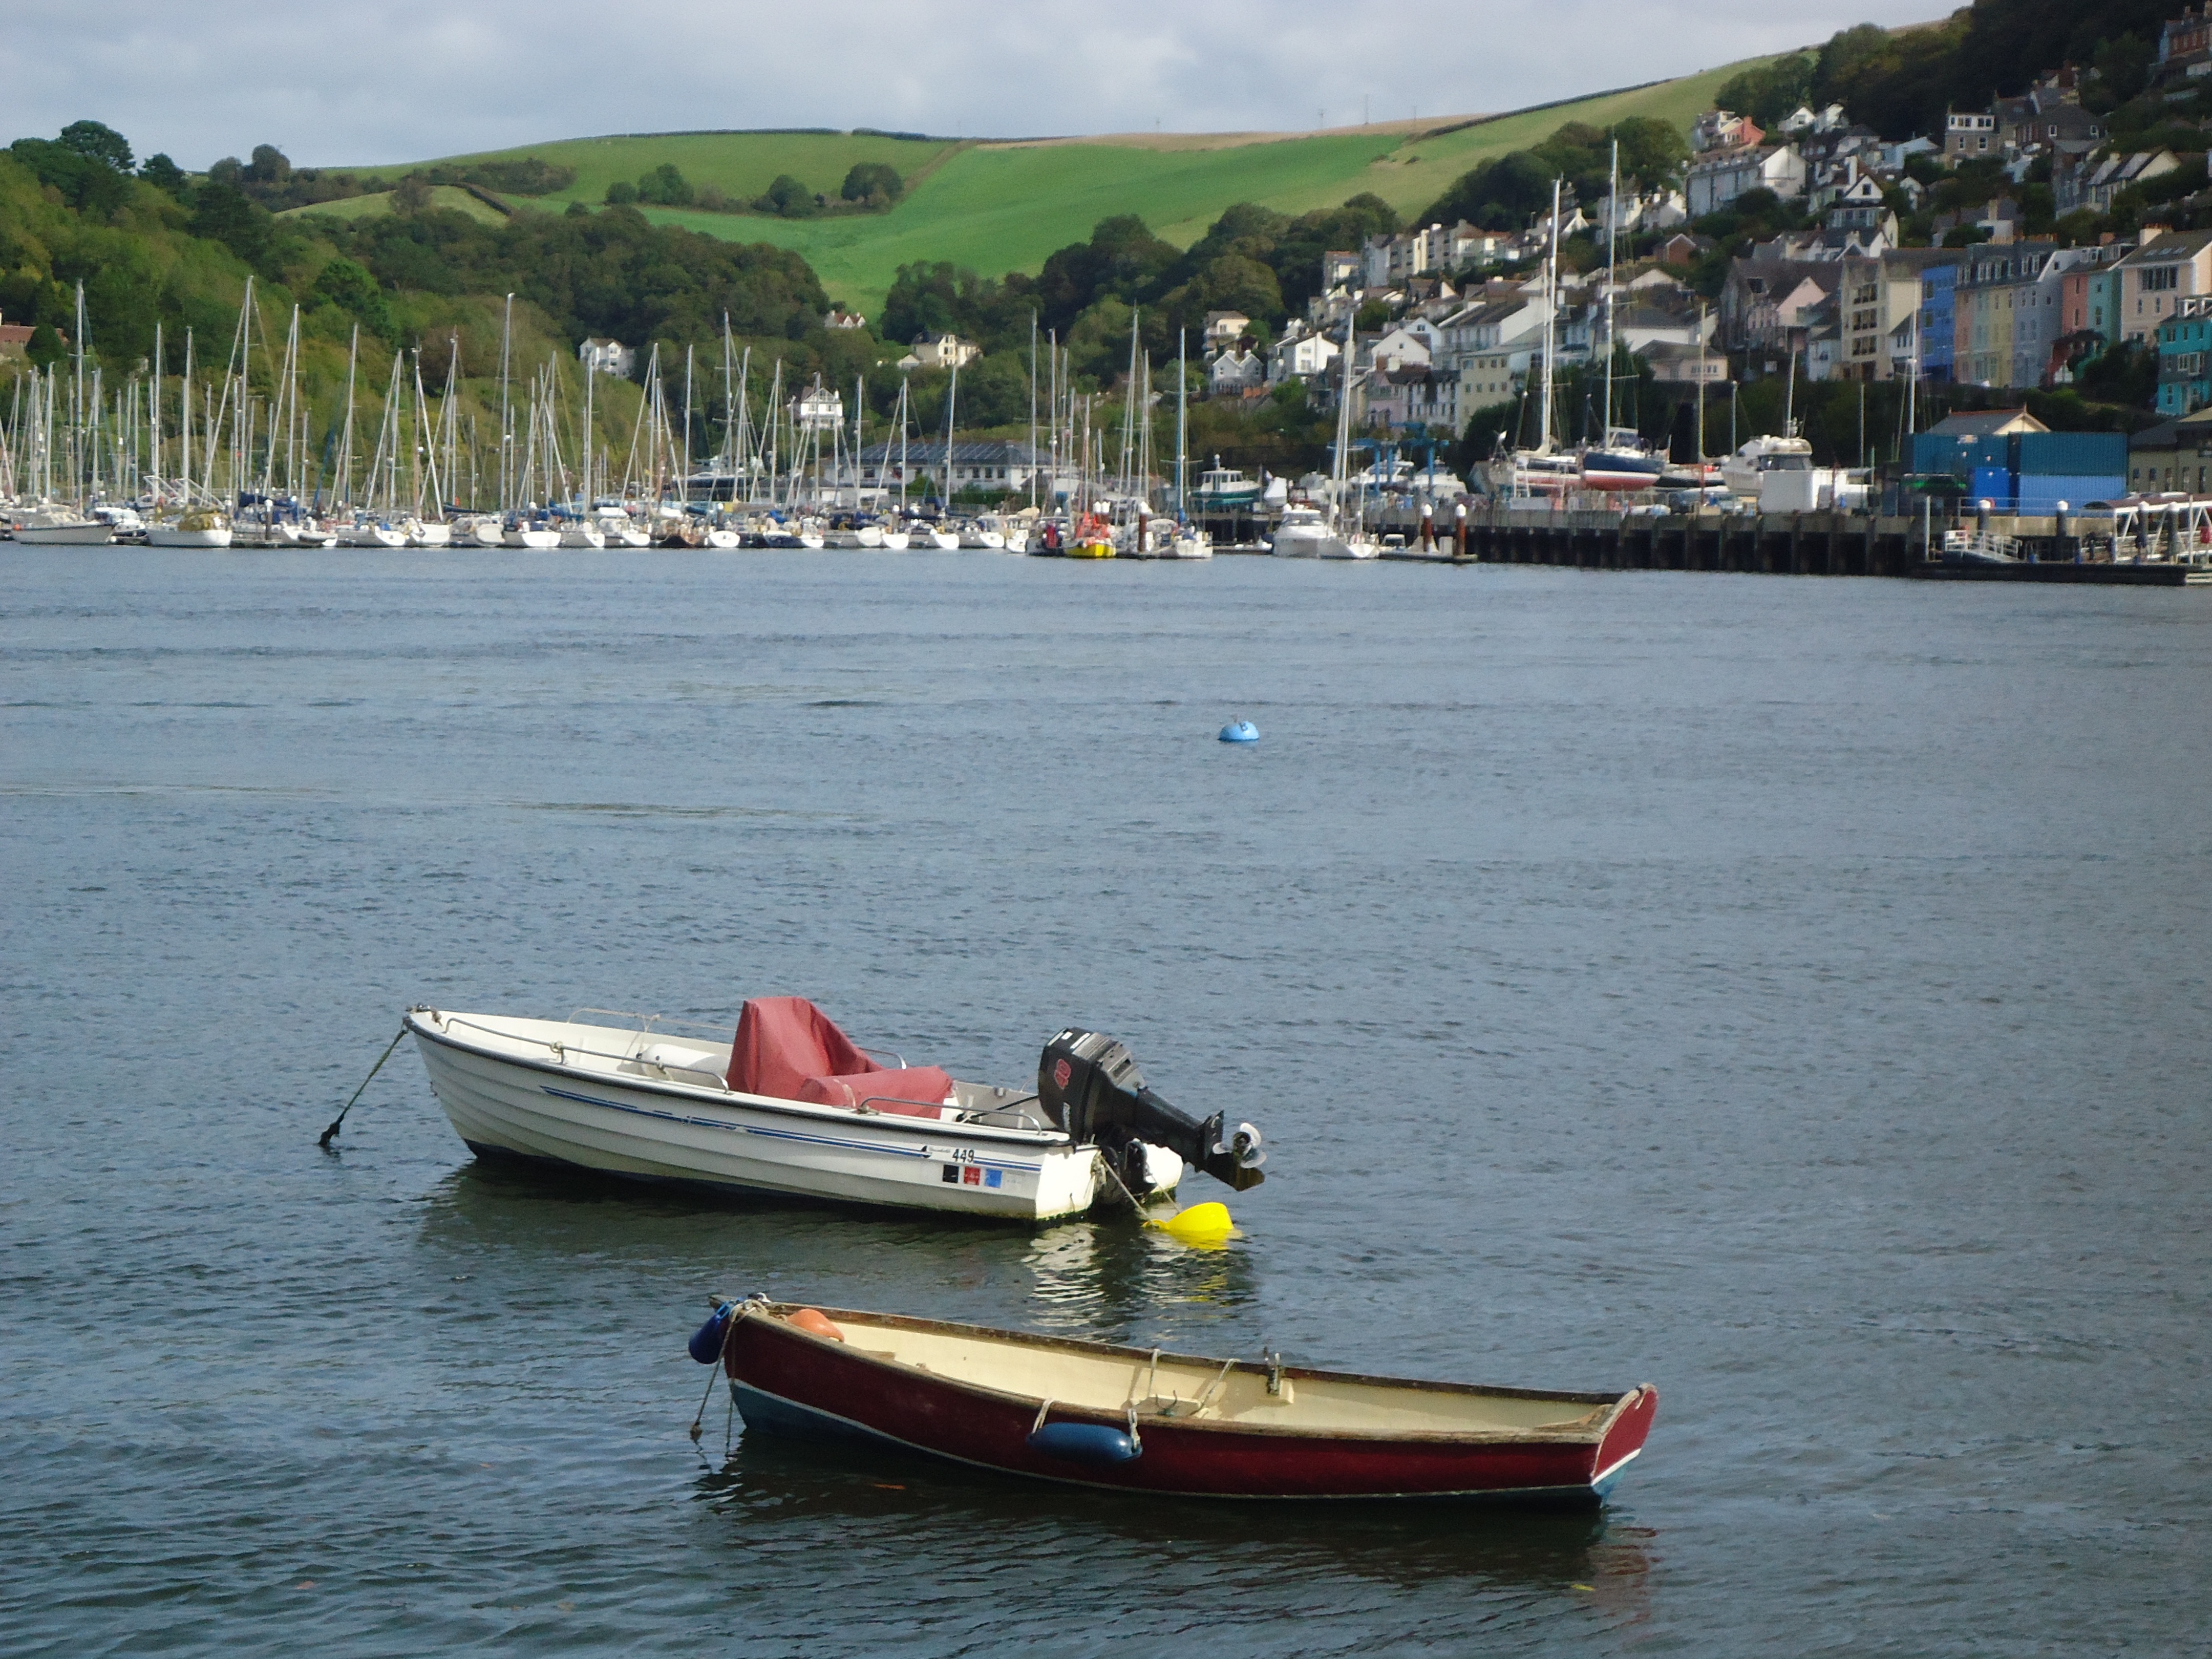
landscape, sea, coast, water, ocean, boat, coastal, river, vehicle, sailing, scenery, bay, harbor, harbour, marina, motorboat, england, boating, boats, watercraft, devon, dartmouth, kingswear, watercraft rowing